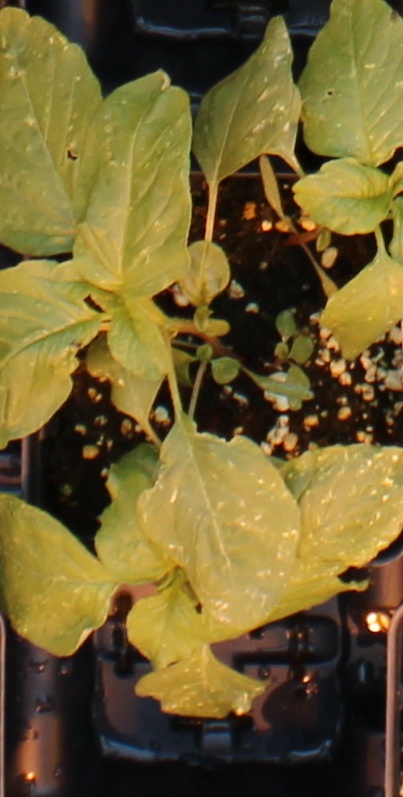
Label: Redroot Pigweed